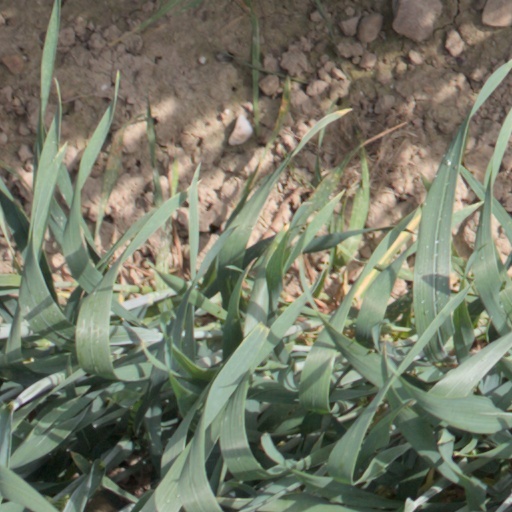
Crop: wheat